Langenthal railway station

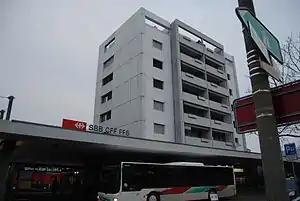
The station in 2010

Langenthal railway station is a railway station in the municipality of Langenthal, in the Swiss canton of Bern. It is located at the junction of the standard gauge Langenthal–Huttwil line of BLS AG and Olten–Bern line of Swiss Federal Railways. The station is also the junction of the gauge Langenthal–Oensingen and Langenthal–Melchnau lines of Aare Seeland mobil.